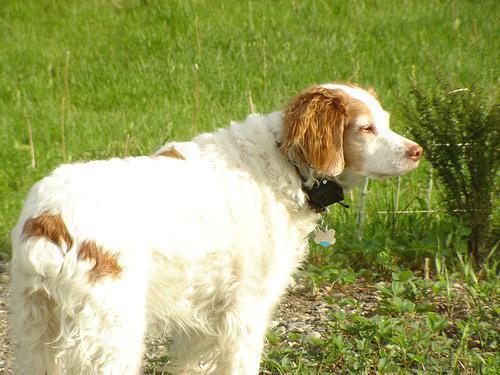
Brittany_spaniel